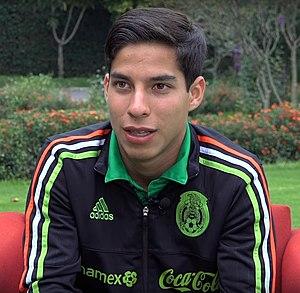
Diego Lainez Leyva, né le 9 juin 2000 à Villahermosa au Mexique, est un footballeur international mexicain évoluant au poste d'ailier au sein du Real Betis.